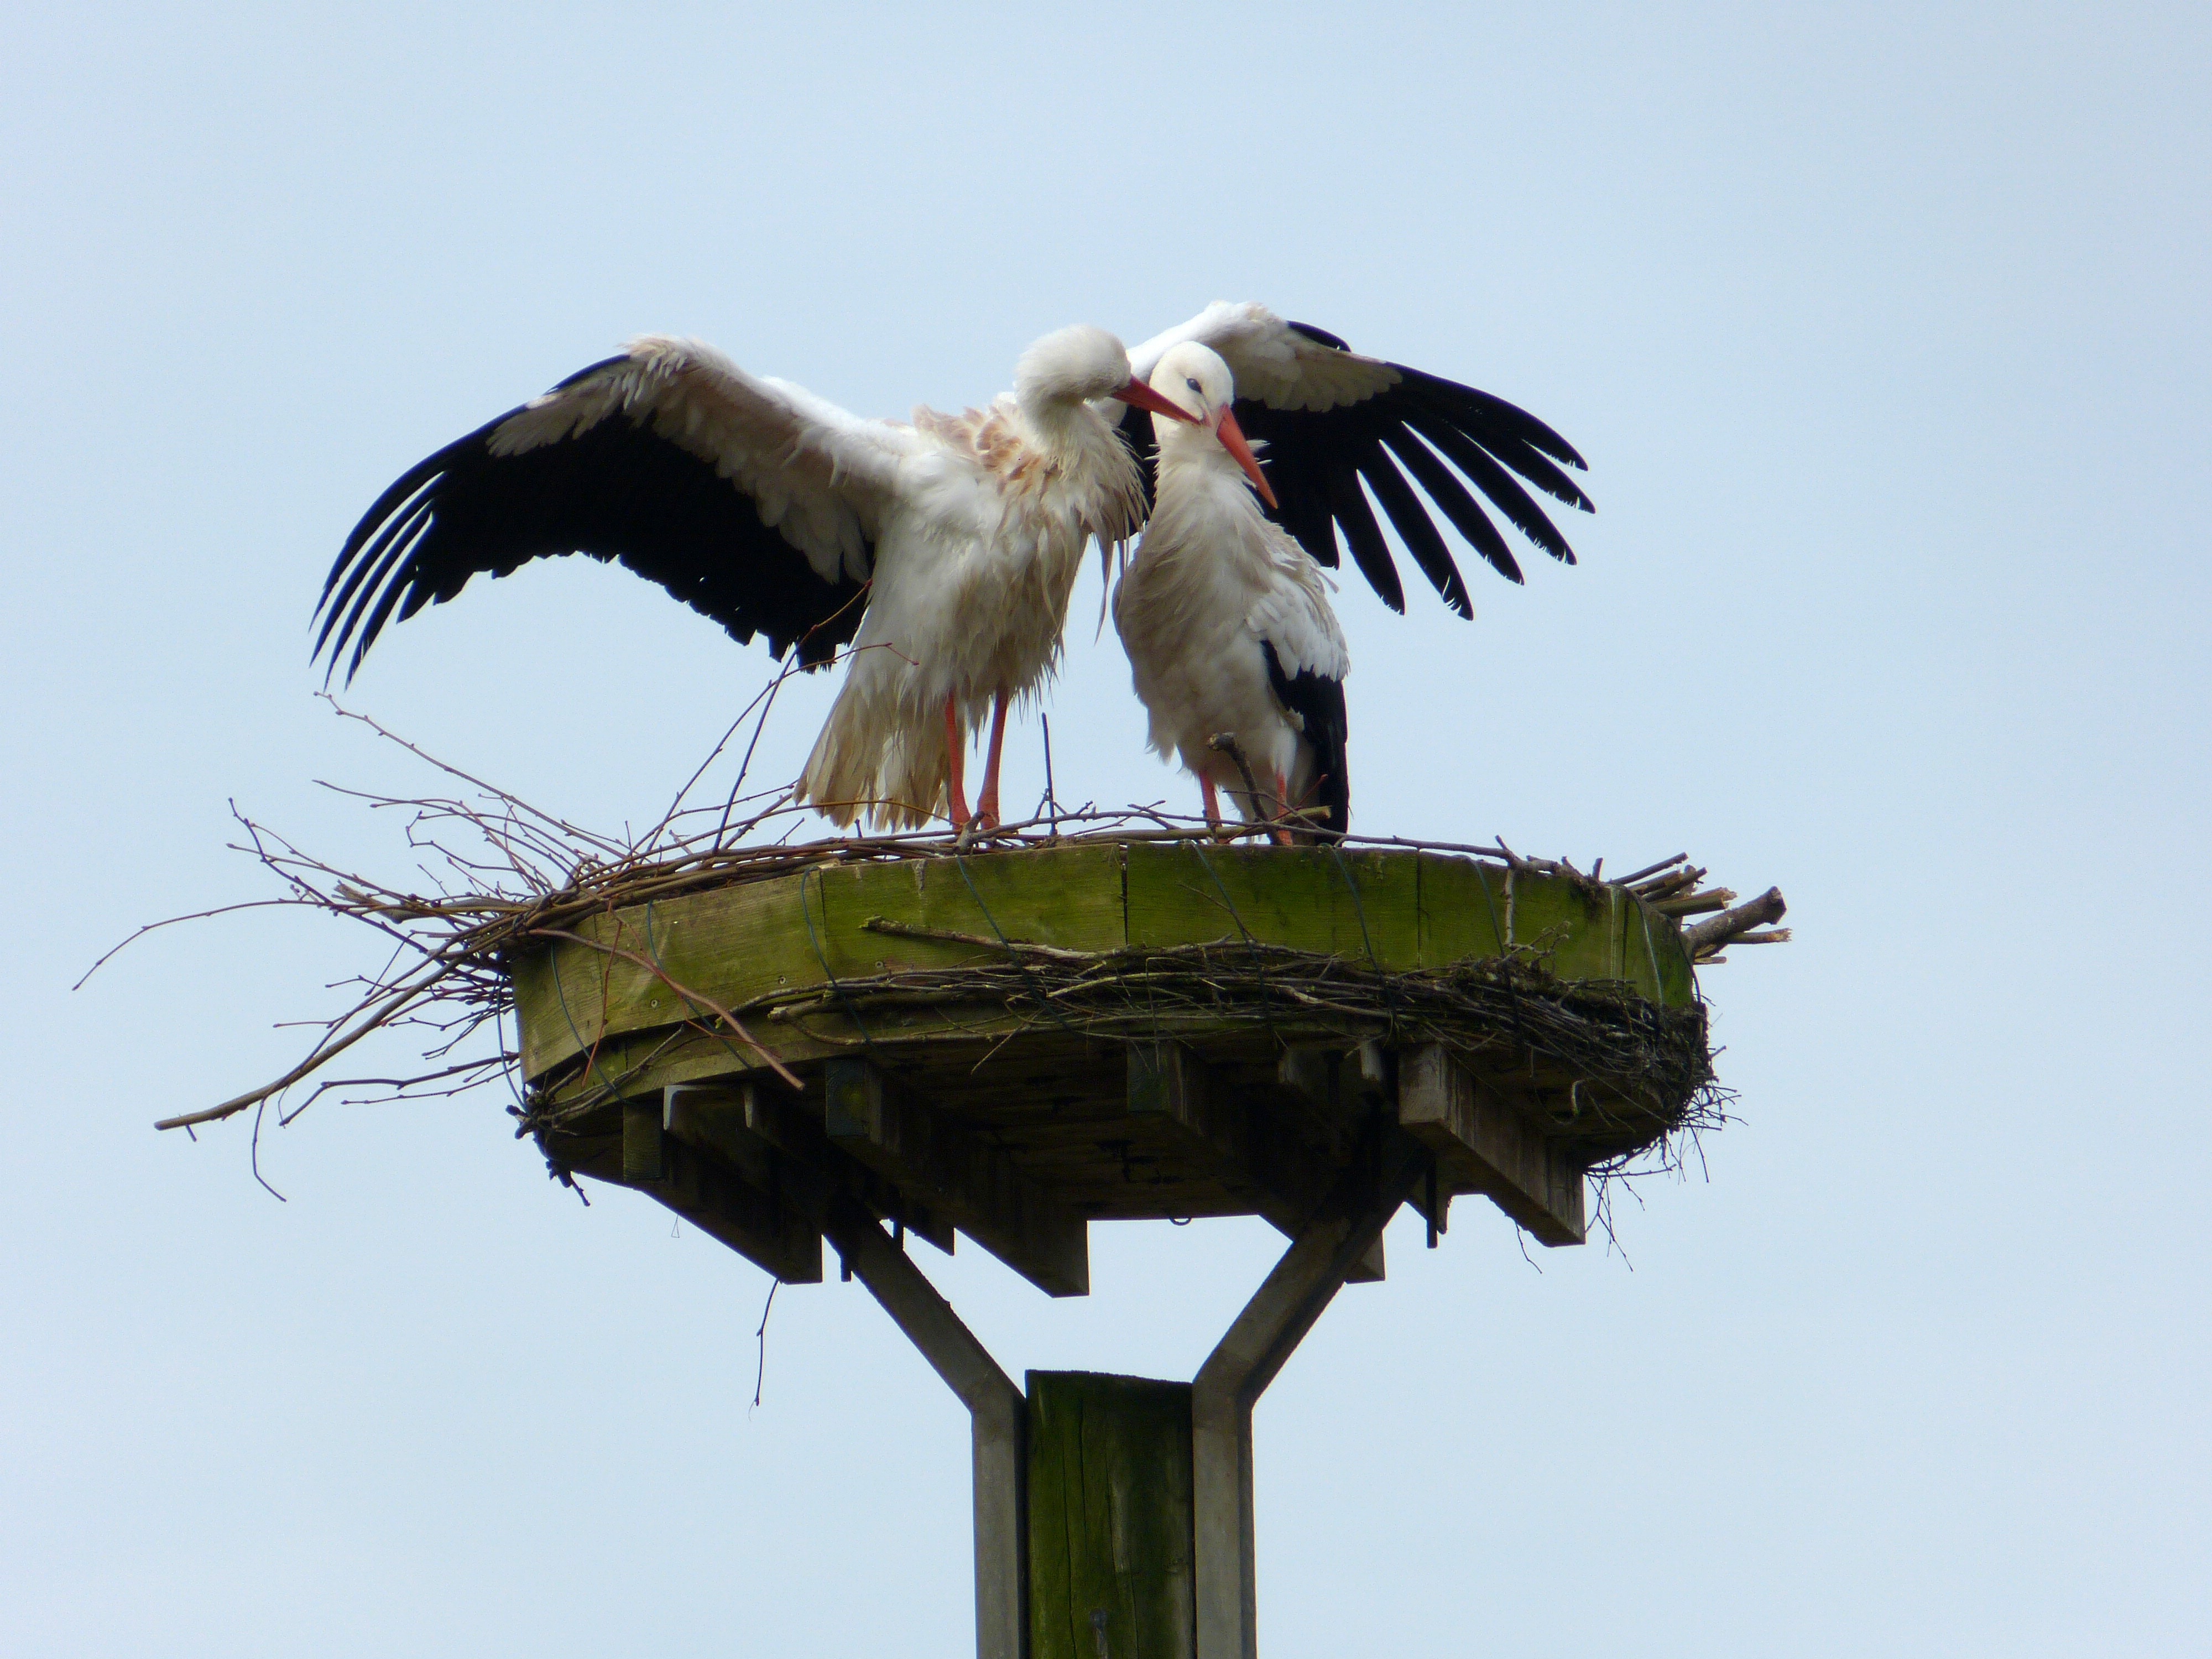
bird, wing, sky, animal, wildlife, love, spring, beak, fauna, stork, bird of prey, children, vertebrate, reproduction, luck, coraciiformes, white stork, f hr, whisper sweet nothings, accipitriformes, ciconiiformes